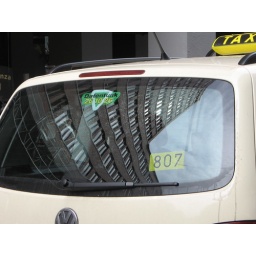
Daimler-Chrylser building reflected in a taxi window